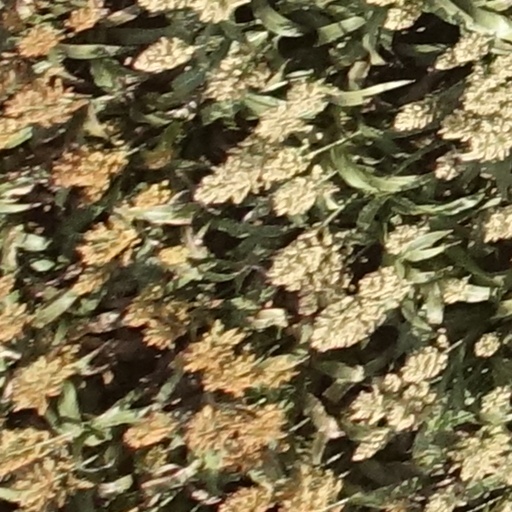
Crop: sorghum